Question: Please indicate a possible affordance area of hold_bottle that can be used for holding
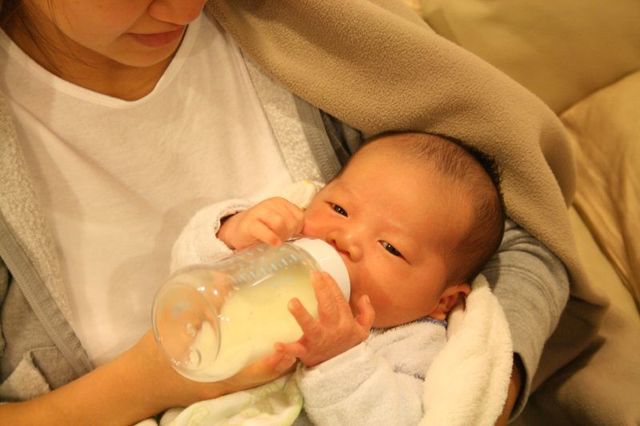
Answer: [144.5, 221.5, 362.5, 392.5]